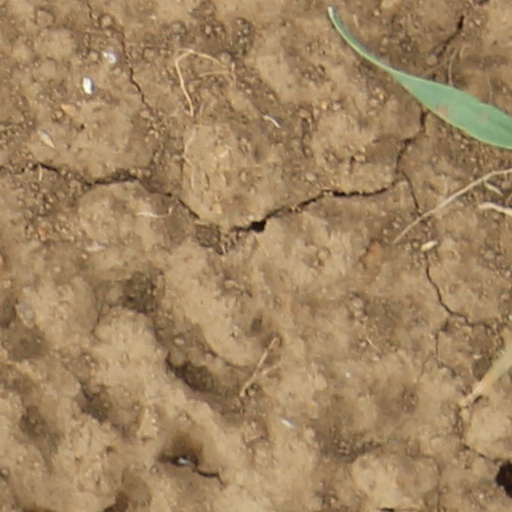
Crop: wheat